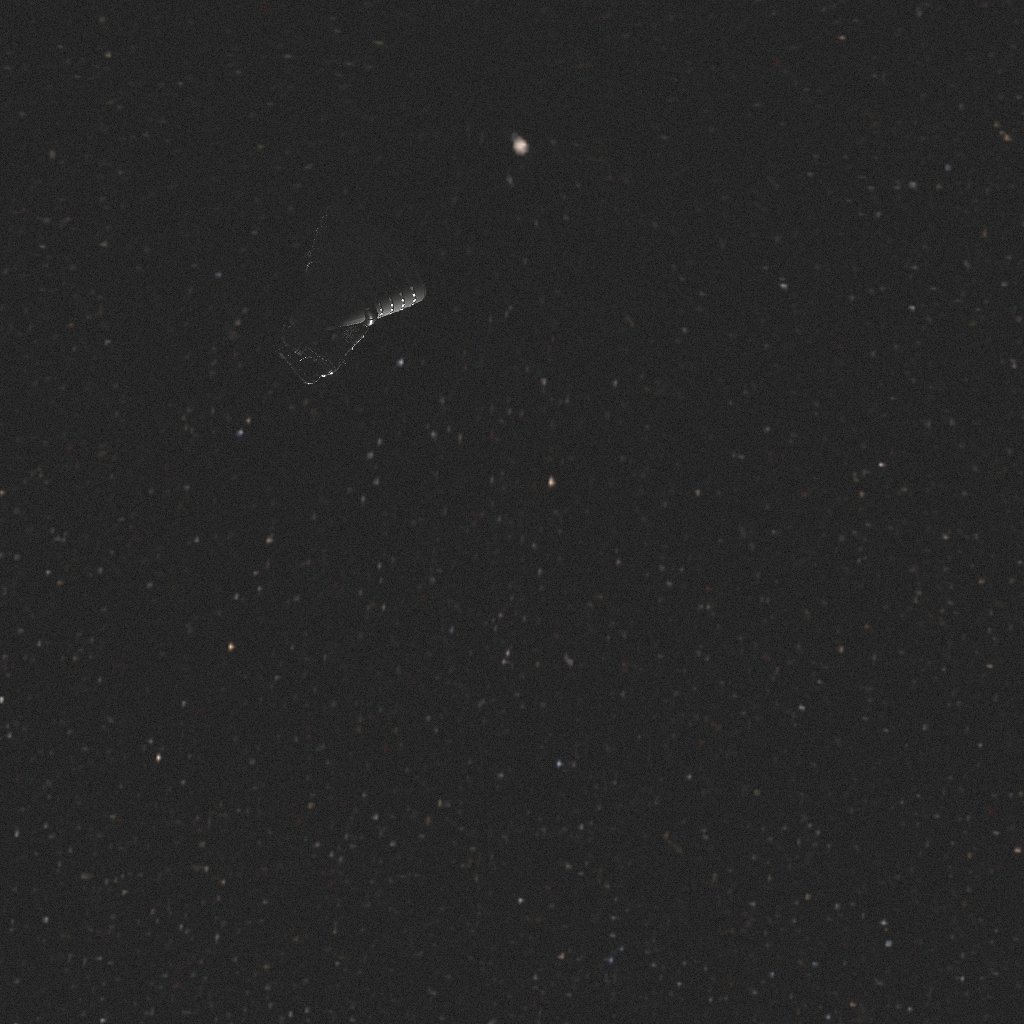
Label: debris